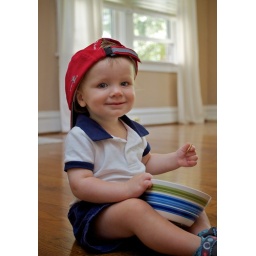
Will enjoys a snack in his new house while wearing Daddy's lucky red hat